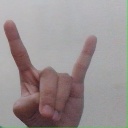
अक्षर: श